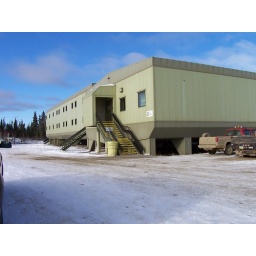
Built above ground so it won't melt the permafrost and sink into the earth